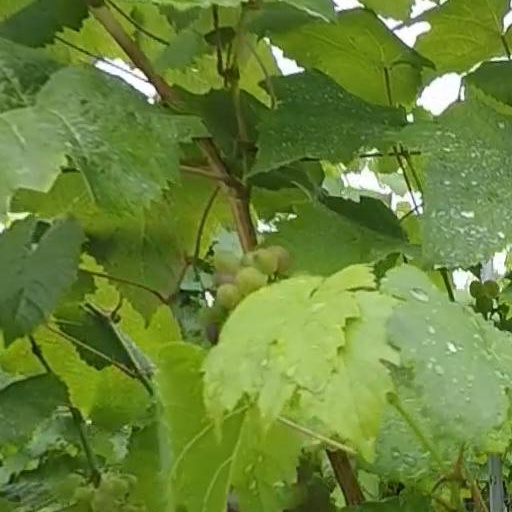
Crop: grape